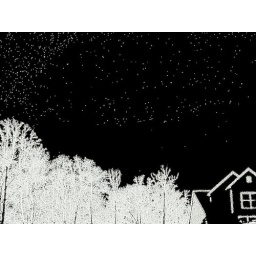
It was so clear those were the stars in the sky